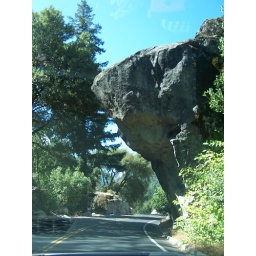
The rock above the road